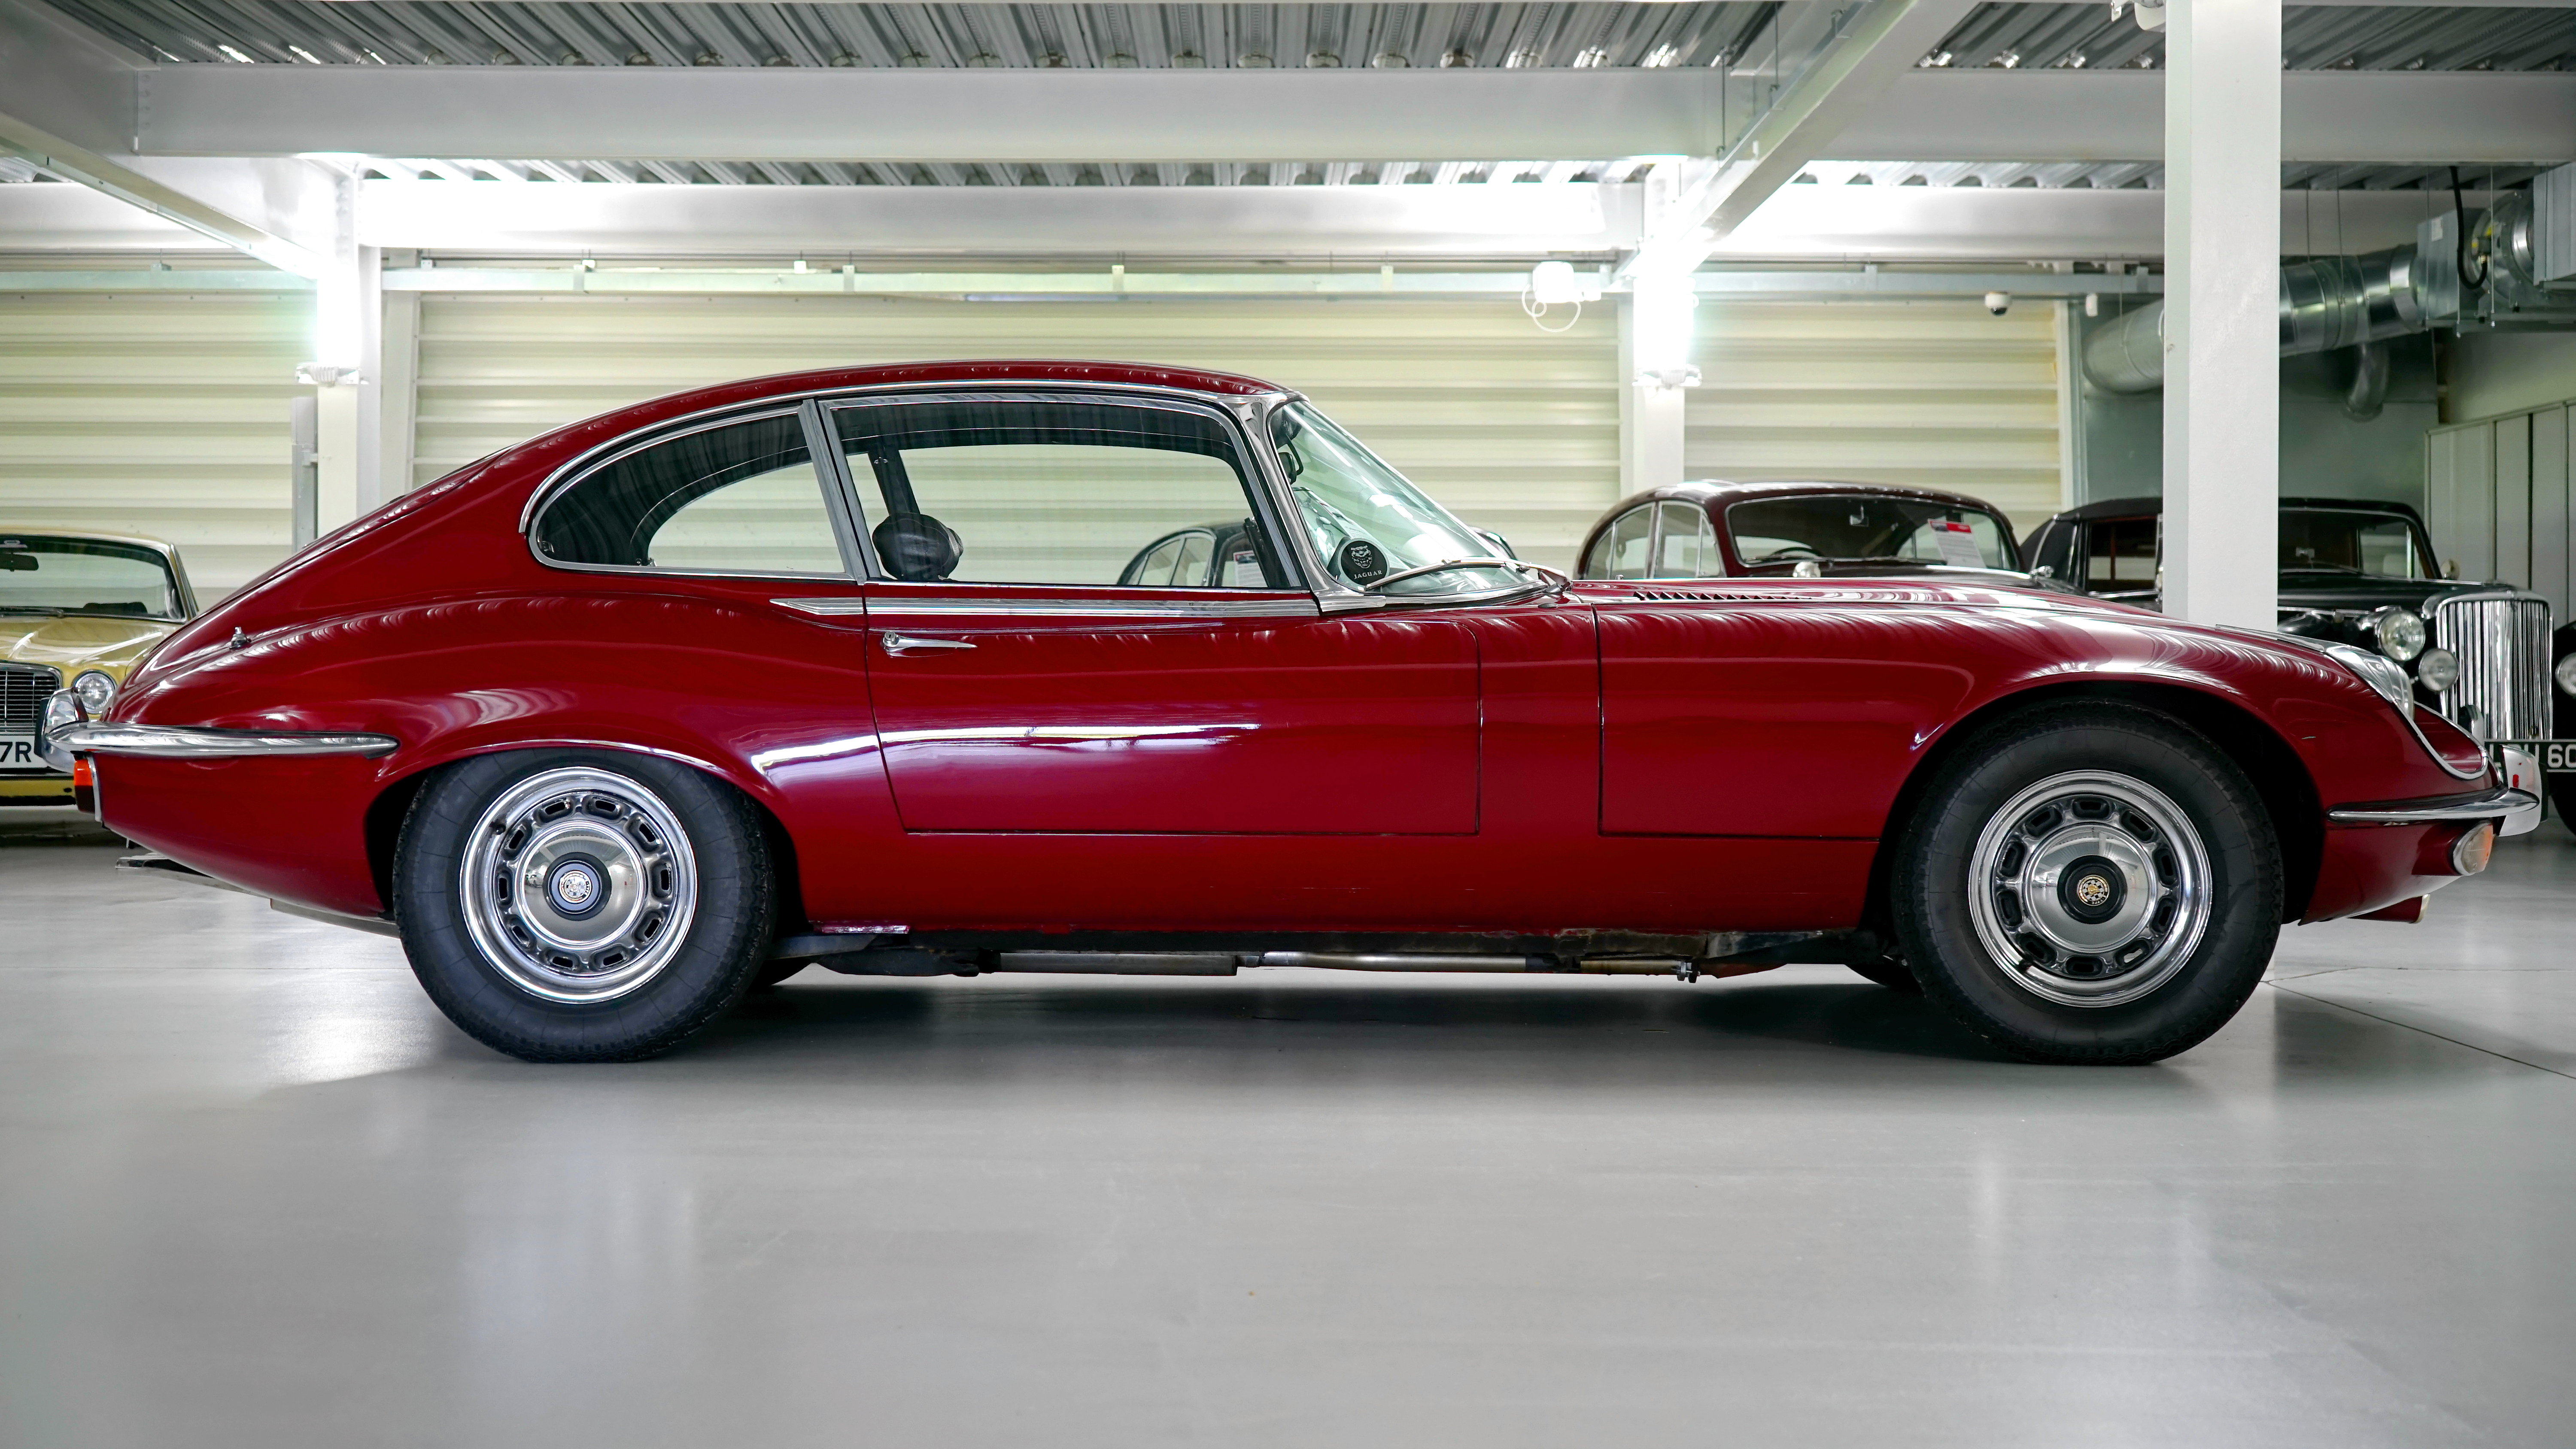
car, vintage, antique, wheel, automobile, transportation, vehicle, show, drive, metal, auto, garage, automotive, sports car, race car, chrome, luxury, design, motor, sedan, style, jaguar, classic, convertible, roadster, coupe, exhibition, shiny, stylish, prototype, e type, antique car, land vehicle, automobile make, automotive design, performance car, jaguar e type, transportation system